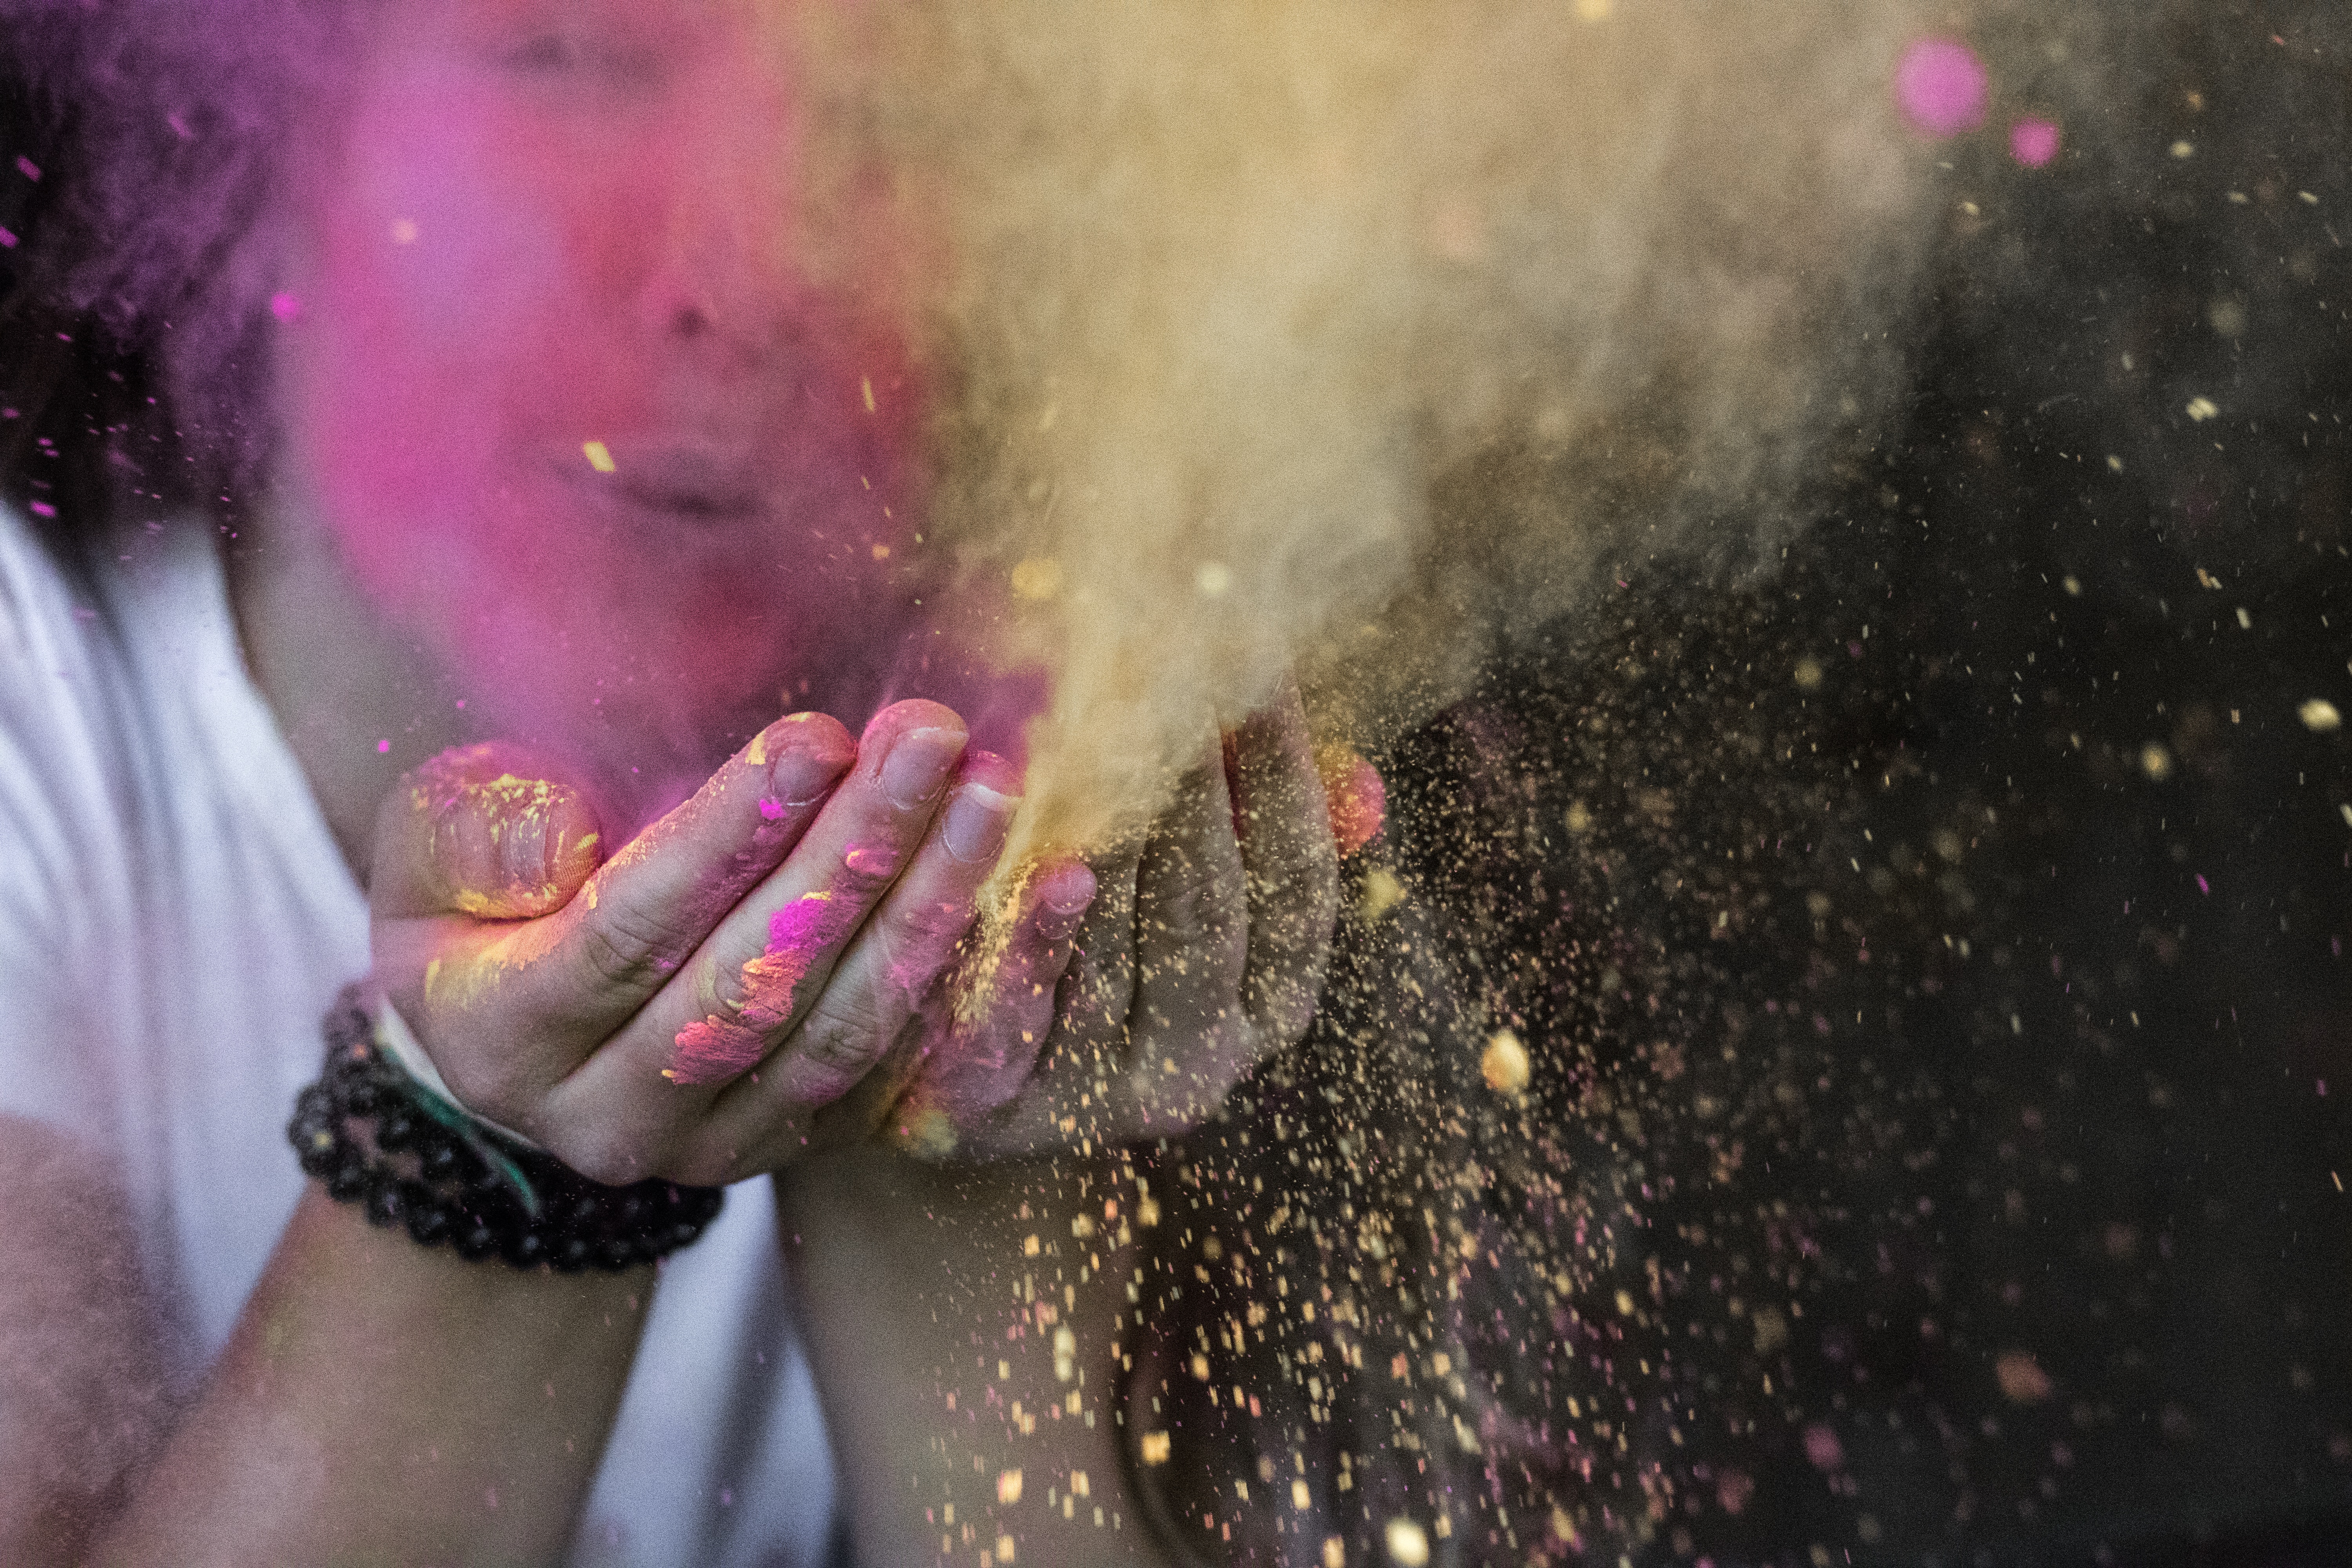
smoke, pink, hand, finger, flesh